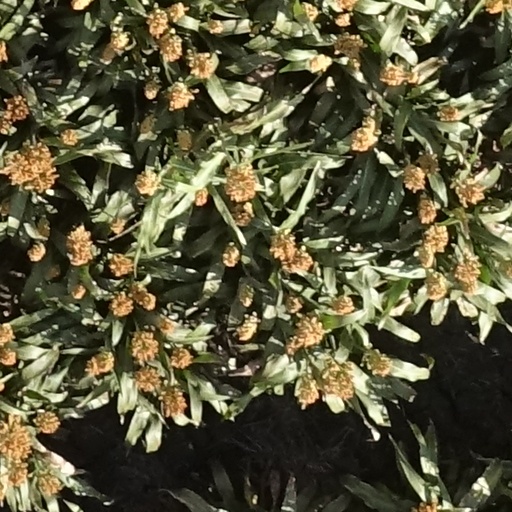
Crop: sorghum